Winchester Mystery House

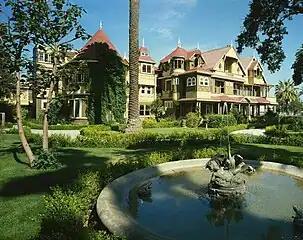
Undated photo, Heritage Documentation Programs, U.S. National Park Service

The house became a tourist attraction nine months after Winchester's death in 1922. The house was in disrepair and considered to be of no monetary value. A group of investors purchased the property subsequently leasing the house to John and Mayme Brown who turned it into an attraction. They later purchased the house in 1931. There were many room additions and deletions made to the home after Winchester's death.